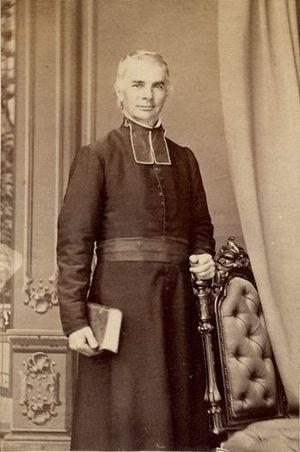
Joseph-David Déziel (1806-1882), fondateur de la Ville de Lévis en 1861
Mᵍʳ Joseph-David Déziel est un prêtre canadien, fondateur et « grand bâtisseur » de la Ville de Lévis.
Lévis est une ville située dans la région de la Chaudière-Appalaches, au Québec. Chef-lieu de la région et septième ville la plus peuplée de la province, Lévis est située sur la rive sud du fleuve Saint-Laurent, face à Québec, entre Beaumont et Saint-Antoine-de-Tilly. Sa population était de 143 414 habitants en 2016, sa superficie de 444 km² se répartie comme ce qui suit : 10 % de terres urbanisées, 48 % de terres cultivées, 36 % sous couvert forestier alors que les milieux humides comptent pour 6 % du territoire. Lévis est aussi le nom d'un des dix secteurs de la ville de Lévis dans l'arrondissement Desjardins qui comprend le Vieux-Lévis.